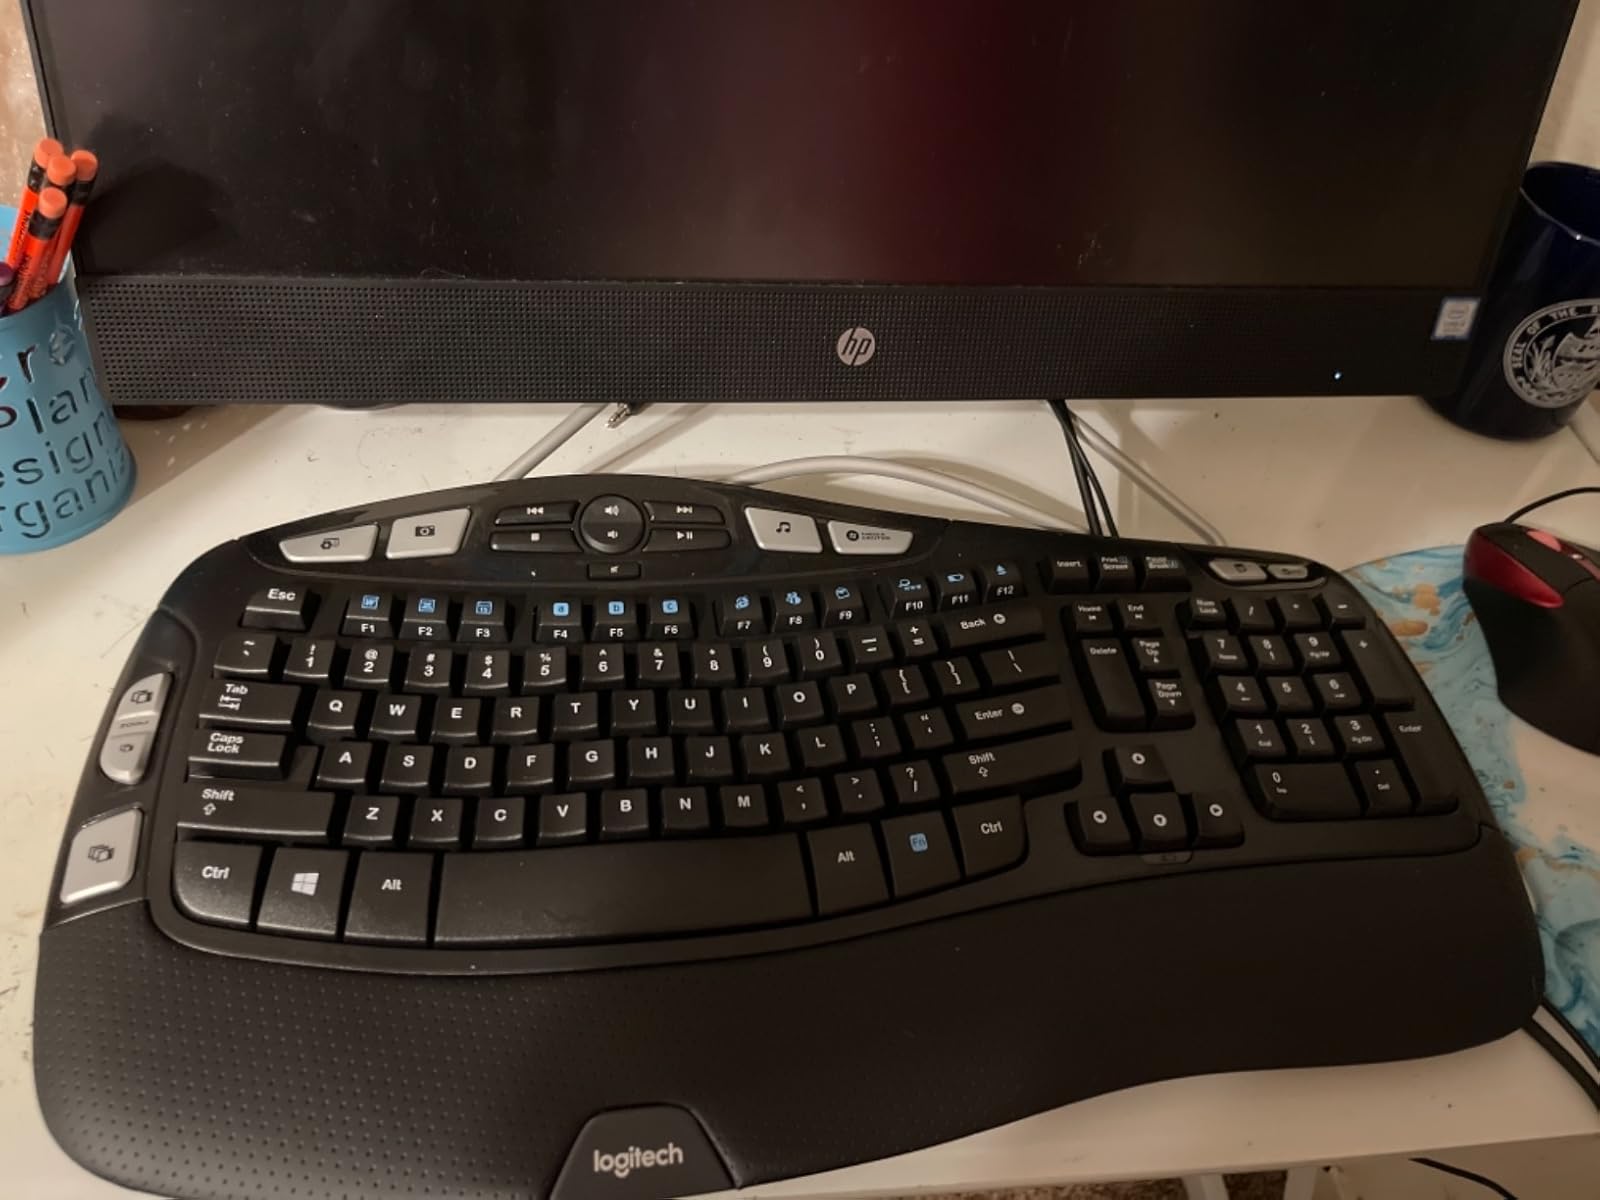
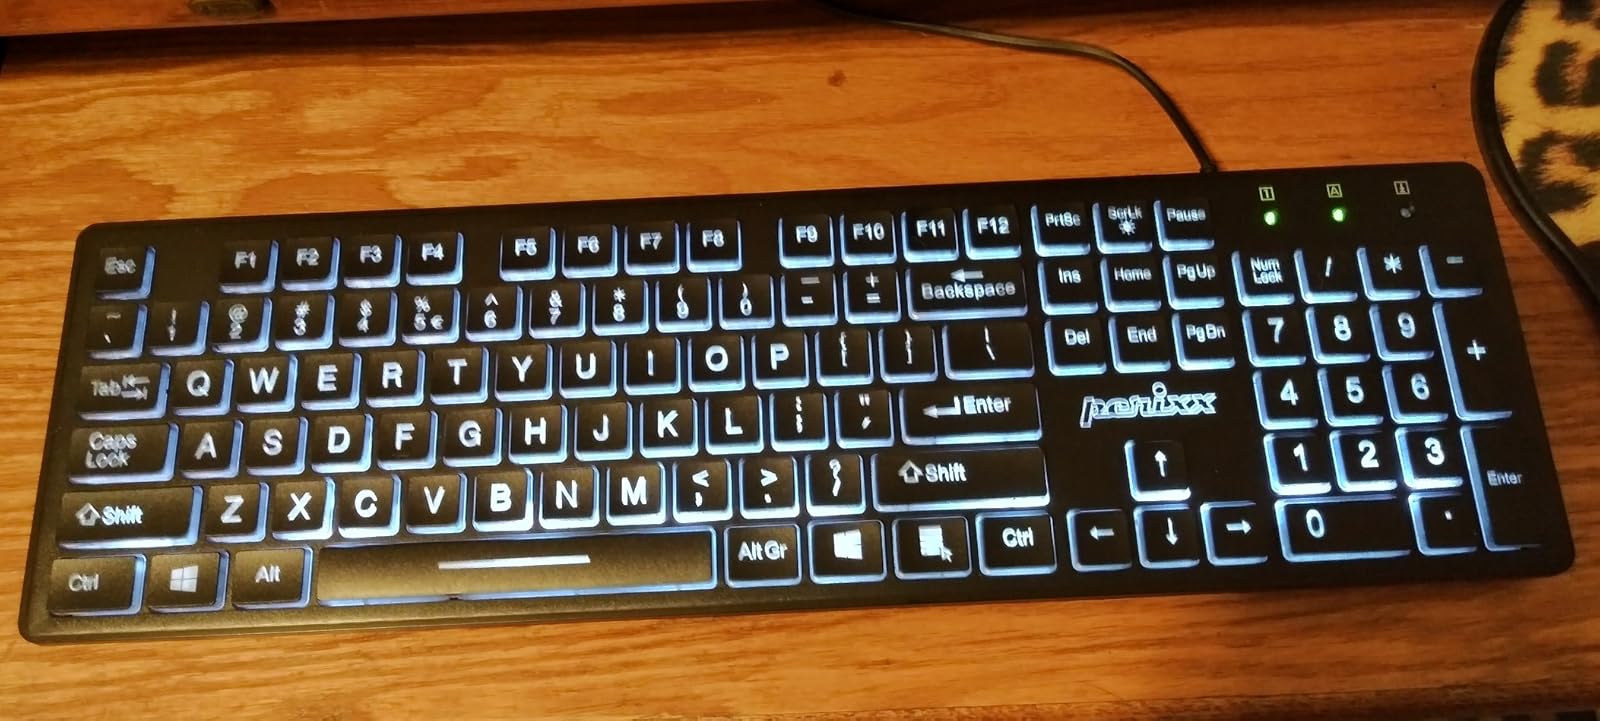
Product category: keyboard
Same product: no